Ziaur Rahman

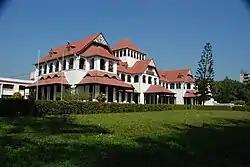
Chittagong Circuit House

On taking power, Ziaur Rahman was "hailed as the strict leader that the struggling nation needed." Bangladesh suffered from illiteracy, severe poverty, chronic unemployment, shortages and economic stagnation. Ziaur Rahman reversed course from his predecessor Mujib's secular, democratic socialist, pro-Indian policies. Ziaur Rahman announced a "19-point programme" of economic emancipation which emphasised self-reliance, rural development, decentralisation, free markets and population control. Ziaur Rahman spent much of his time travelling throughout the country, preaching the "politics of hope" and urging Bangladeshis to work harder and to produce more. He held cabinet meetings all across Bangladesh. Ziaur Rahman focused on boosting agricultural and industrial production, especially in food and grains, and to integrate rural development through a variety of programmes, of which population planning was the most important. He introduced and opened the Bangladesh Jute and Rice research institutes. He launched an ambitious rural development programme in 1977, which included a highly visible and popular food-for-work programme. He promoted private sector development, export growth, and the reversing of the collectivisation of farms. His government reduced quotas and restrictions on agriculture and industrial activities. Ziaur Rahman launched major projects to construct irrigation canals, power stations, dams, roads and other public works. Directing his campaign to mobilise rural support and development, Ziaur Rahman established the "Gram Sarkar" ("Village Councils") system of self-government and the "Village Defence Party" system of security and crime prevention. Programmes to promote primary and adult education on a mass scale were initiated and focused mainly across rural Bangladesh. During this period, Bangladesh's economy achieved fast economic and industrial growth.